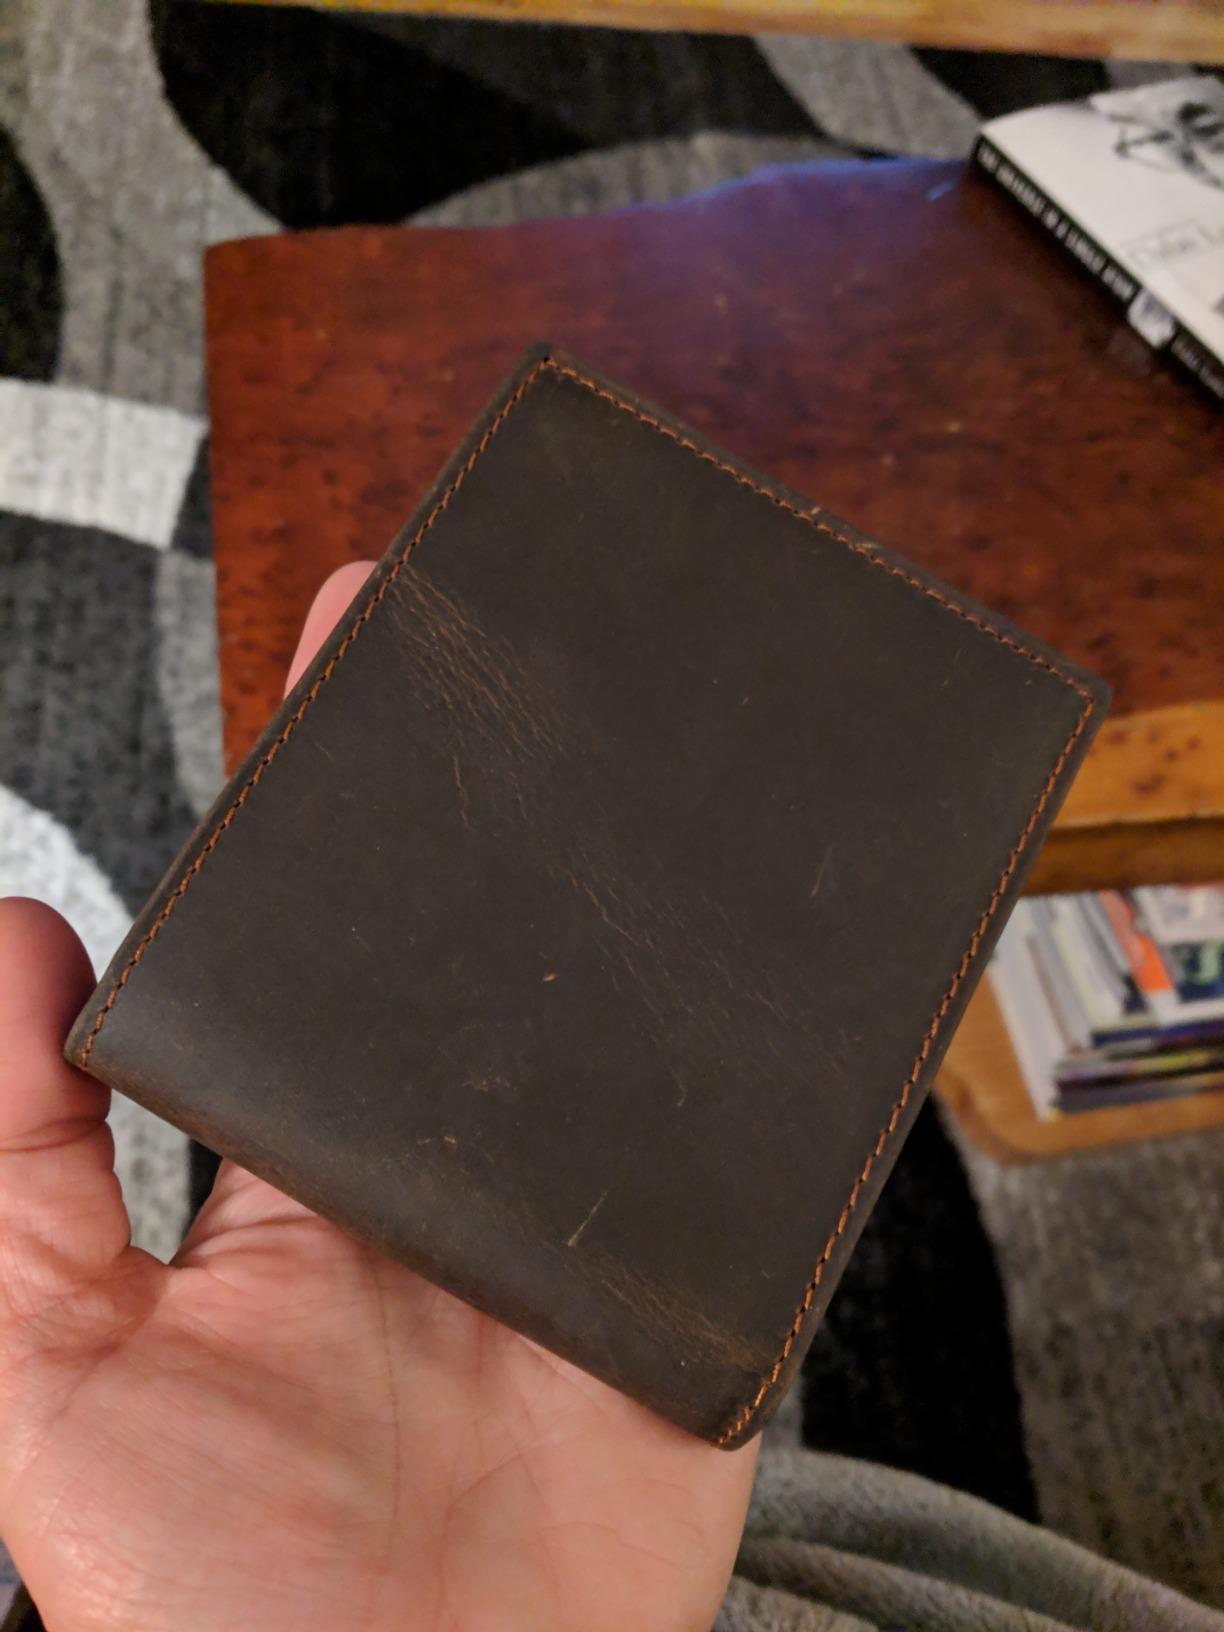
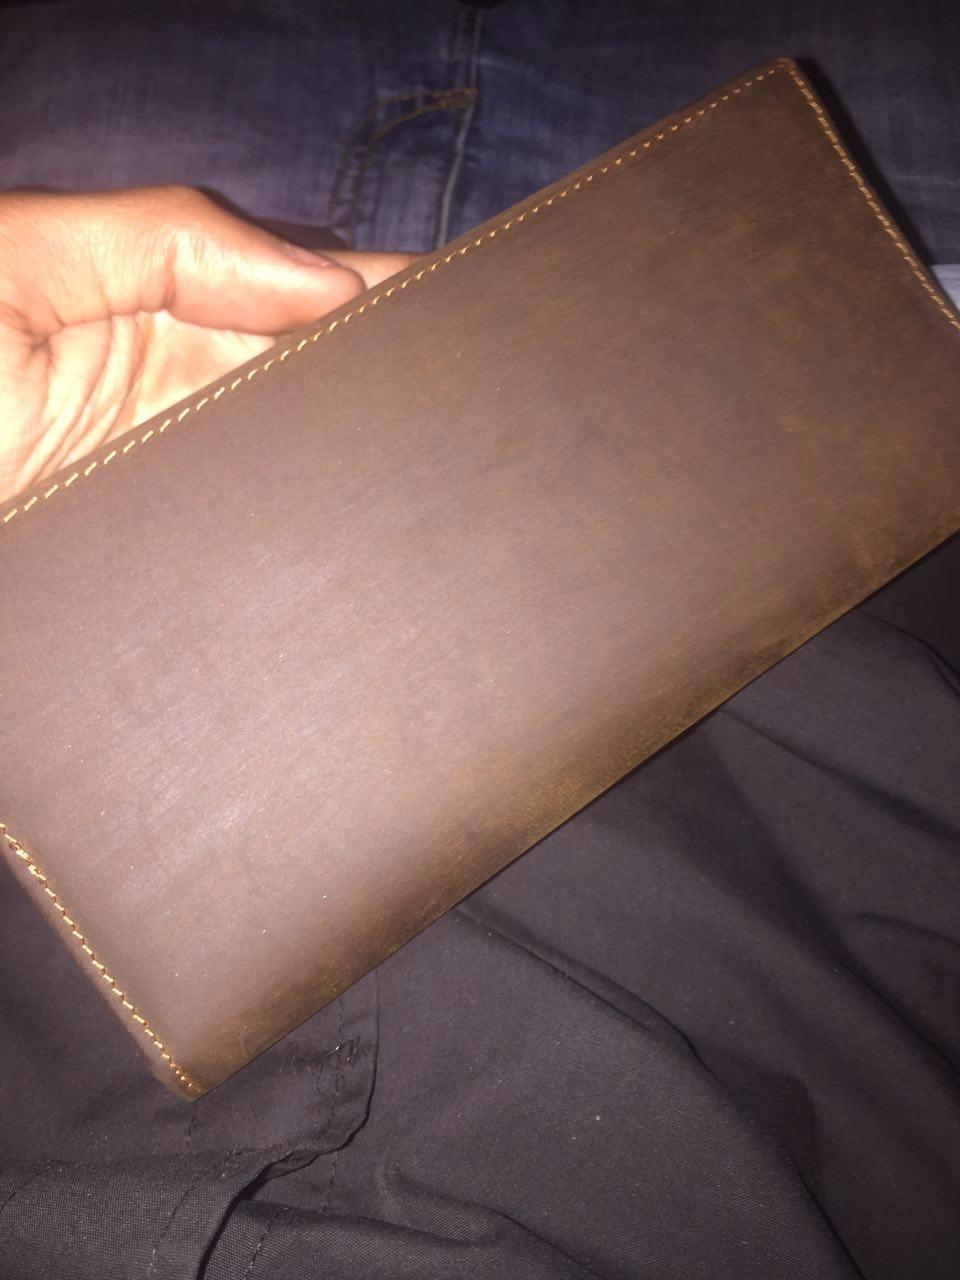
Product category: accessories_wallet
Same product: no